United States Postal Inspection Service

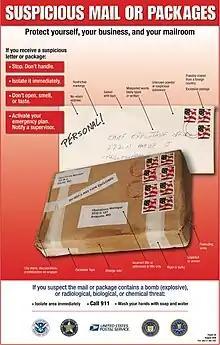
Public service announcement poster of USPIS

Since the September 11, 2001, attacks, the USPIS has also investigated several cases where ricin, anthrax, and other toxic substances were sent through the mail. Although the USPIS has a wide jurisdiction, USPIS investigations can be categorized into seven types of investigative teams and functions: